Del Taco

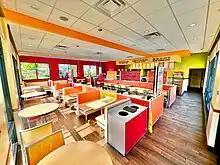
Inside a Del Taco restaurant

In October 2020, Del Taco opened its first Ohio restaurant in Columbus, Ohio.